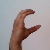
The image shows a hand gesture representing the letter 'C' in Indian Sign Language.